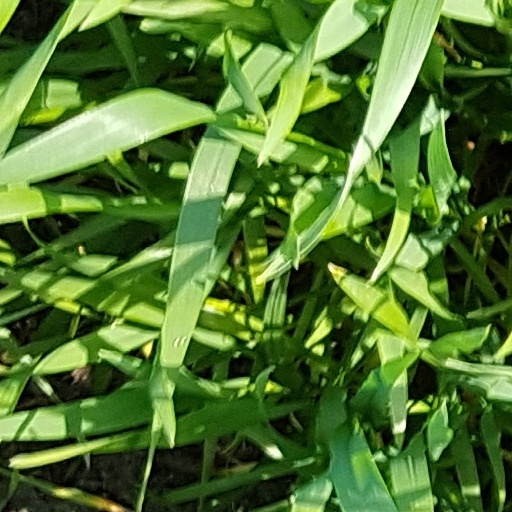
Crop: wheat